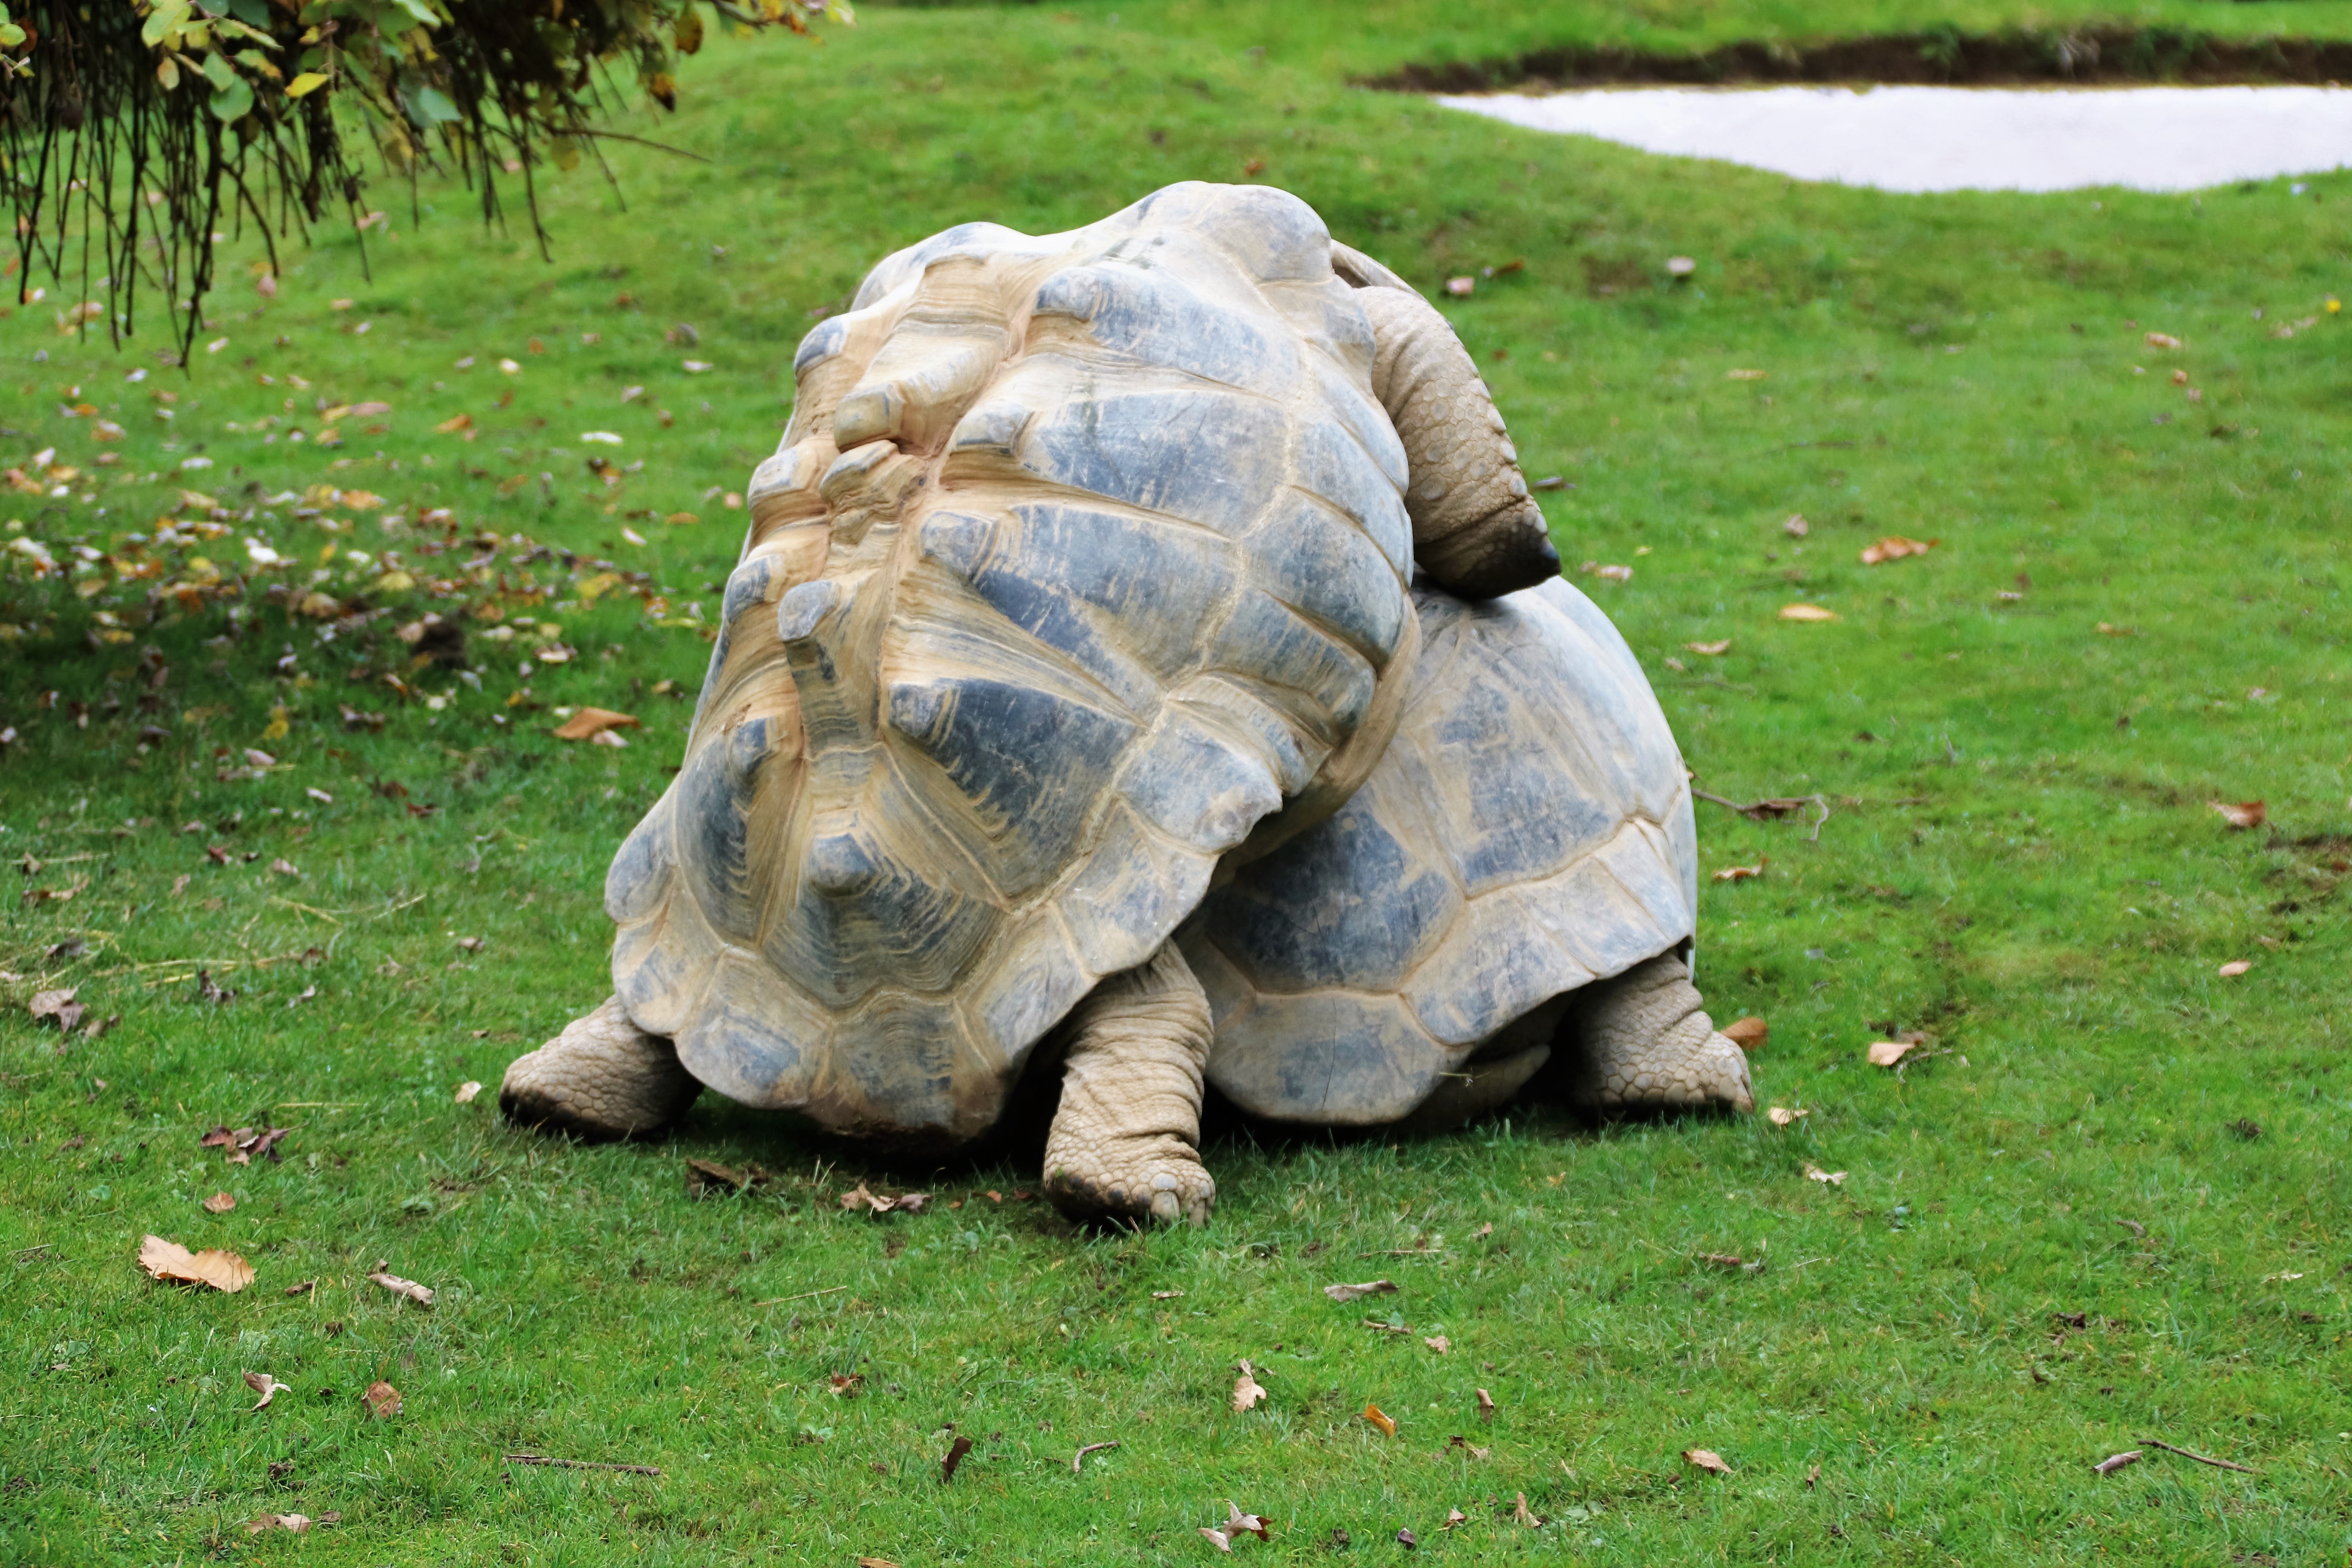
nature, animal, wildlife, wild, zoo, natural, turtle, reptile, fauna, shell, tortoise, reptilia, giant tortoise, randy tortoise, common snapping turtle